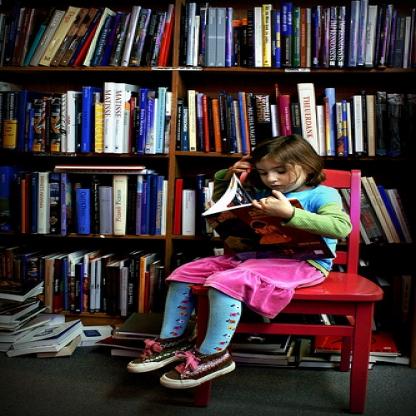
Scene: Indoor